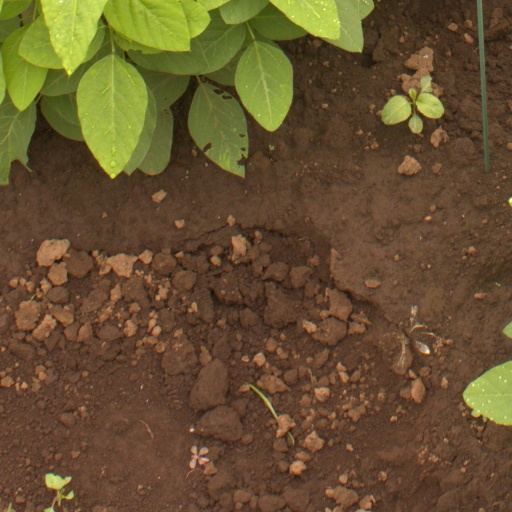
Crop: soybean